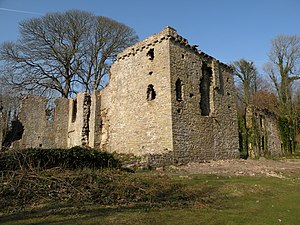
Borge og slotte i Wales / Bridgend
Candleston Castle 2009
"Dette er en liste over borge og slotte Wales, der nogle gange omtales som ""castle capital of the world"" på grund af deres høje densitet. Wales havde omrkgin 600 borge og slotte, hvoraf omrking 100 stadig er bevaret, enten som ruiner eller som restaurererede bygninger. Resten er gået til grunde eller er i dag blot tørre volgrave, jordvolde og lignende voldsteder. Mange af disse steder bliver drevet af Cadw, der er Wales' regerings organisation, der tager sig af historiske og forhistoriske mindesmærker.